Arthur H. Shore

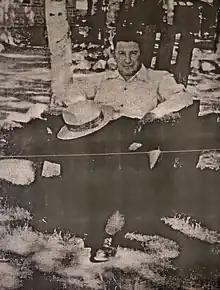

Arthur Herbert Shore was born in Campbellford in 19 May 1893. His parents were Arthur Shore B.1865 and Mary Margaret Emiline McNaughton 1865-1910. He was the middle child of five with 4 sisters.